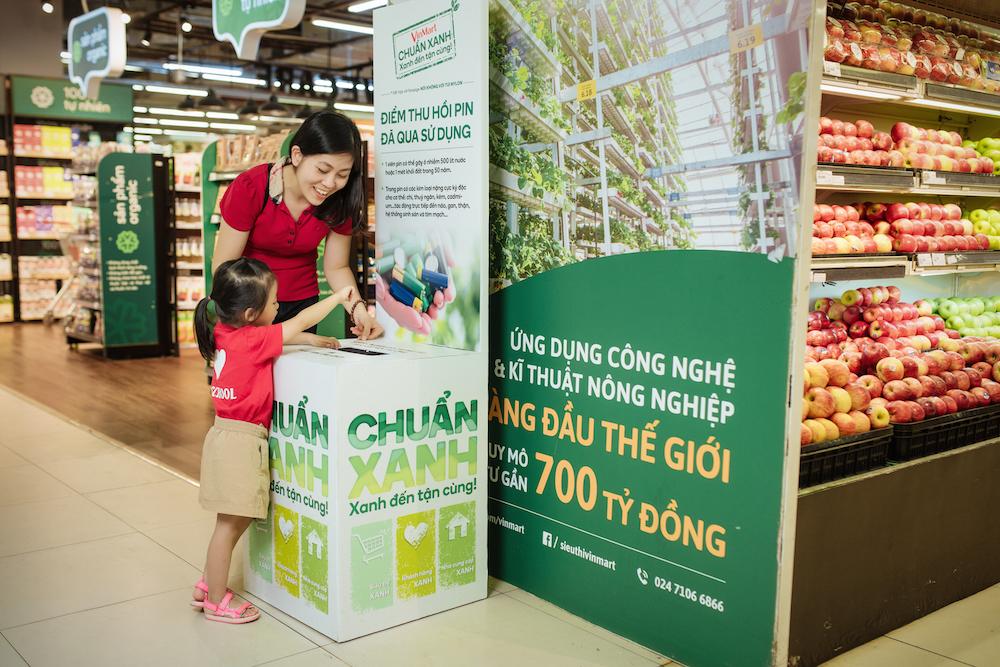
có một kệ hàng hoa ở góc phải của bức ảnh